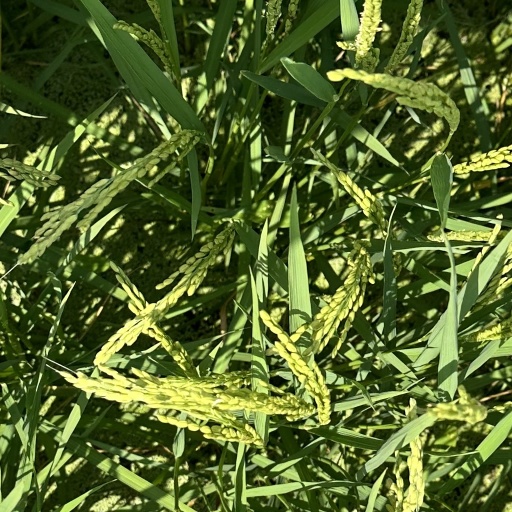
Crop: rice